Jan Baptist Wolfaerts

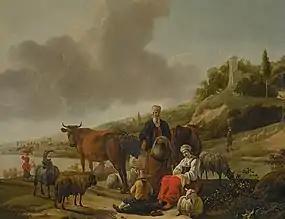
"Shepherds with their cattle in a hilly river landscape"

In 1647 he was recorded in Haarlem where he joined the local Guild of Saint Luke. A decade later the artist was in Rome as evidenced by a document of 1658 referring to him as Giovanbattista Ulfard, fiamengo. The next year he was back in Haarlem where he remained until 1671. He bought on 11 January 1659 a house at the Koningstraat in Haarlem. In July 1661 he had a son out of wedlock. There are reports that in the mid-60's his mental health deteriorated and he went back to his family in Antwerp. By 1665 he had returned to Haarlem, but his mental health problem made him move back to Antwerp once more. In September 1671 there are further reports on the artist who was back in Haarlem about his continuing confused state of mind.